Matisyahu

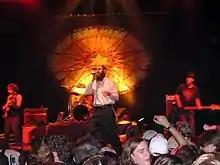
Matisyahu performance in 2005

Matisyahu has performed with Kenny Muhammad, a Muslim beatboxer. He also recorded the song "One Day" along with Akon, who is also Muslim. Matisyahu is featured on Trevor Hall's single "Unity" from his self-titled album. Matisyahu is also featured on "Roots in Stereo" and "Strength of My Life" from P.O.D.'s album "Testify". Matisyahu collaborated with Shyne on the song "Buffalo Soldier" from his 2012 release, "Spark Seeker".